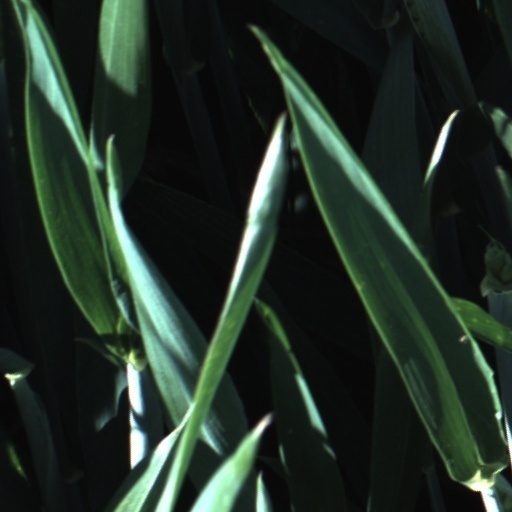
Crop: wheat